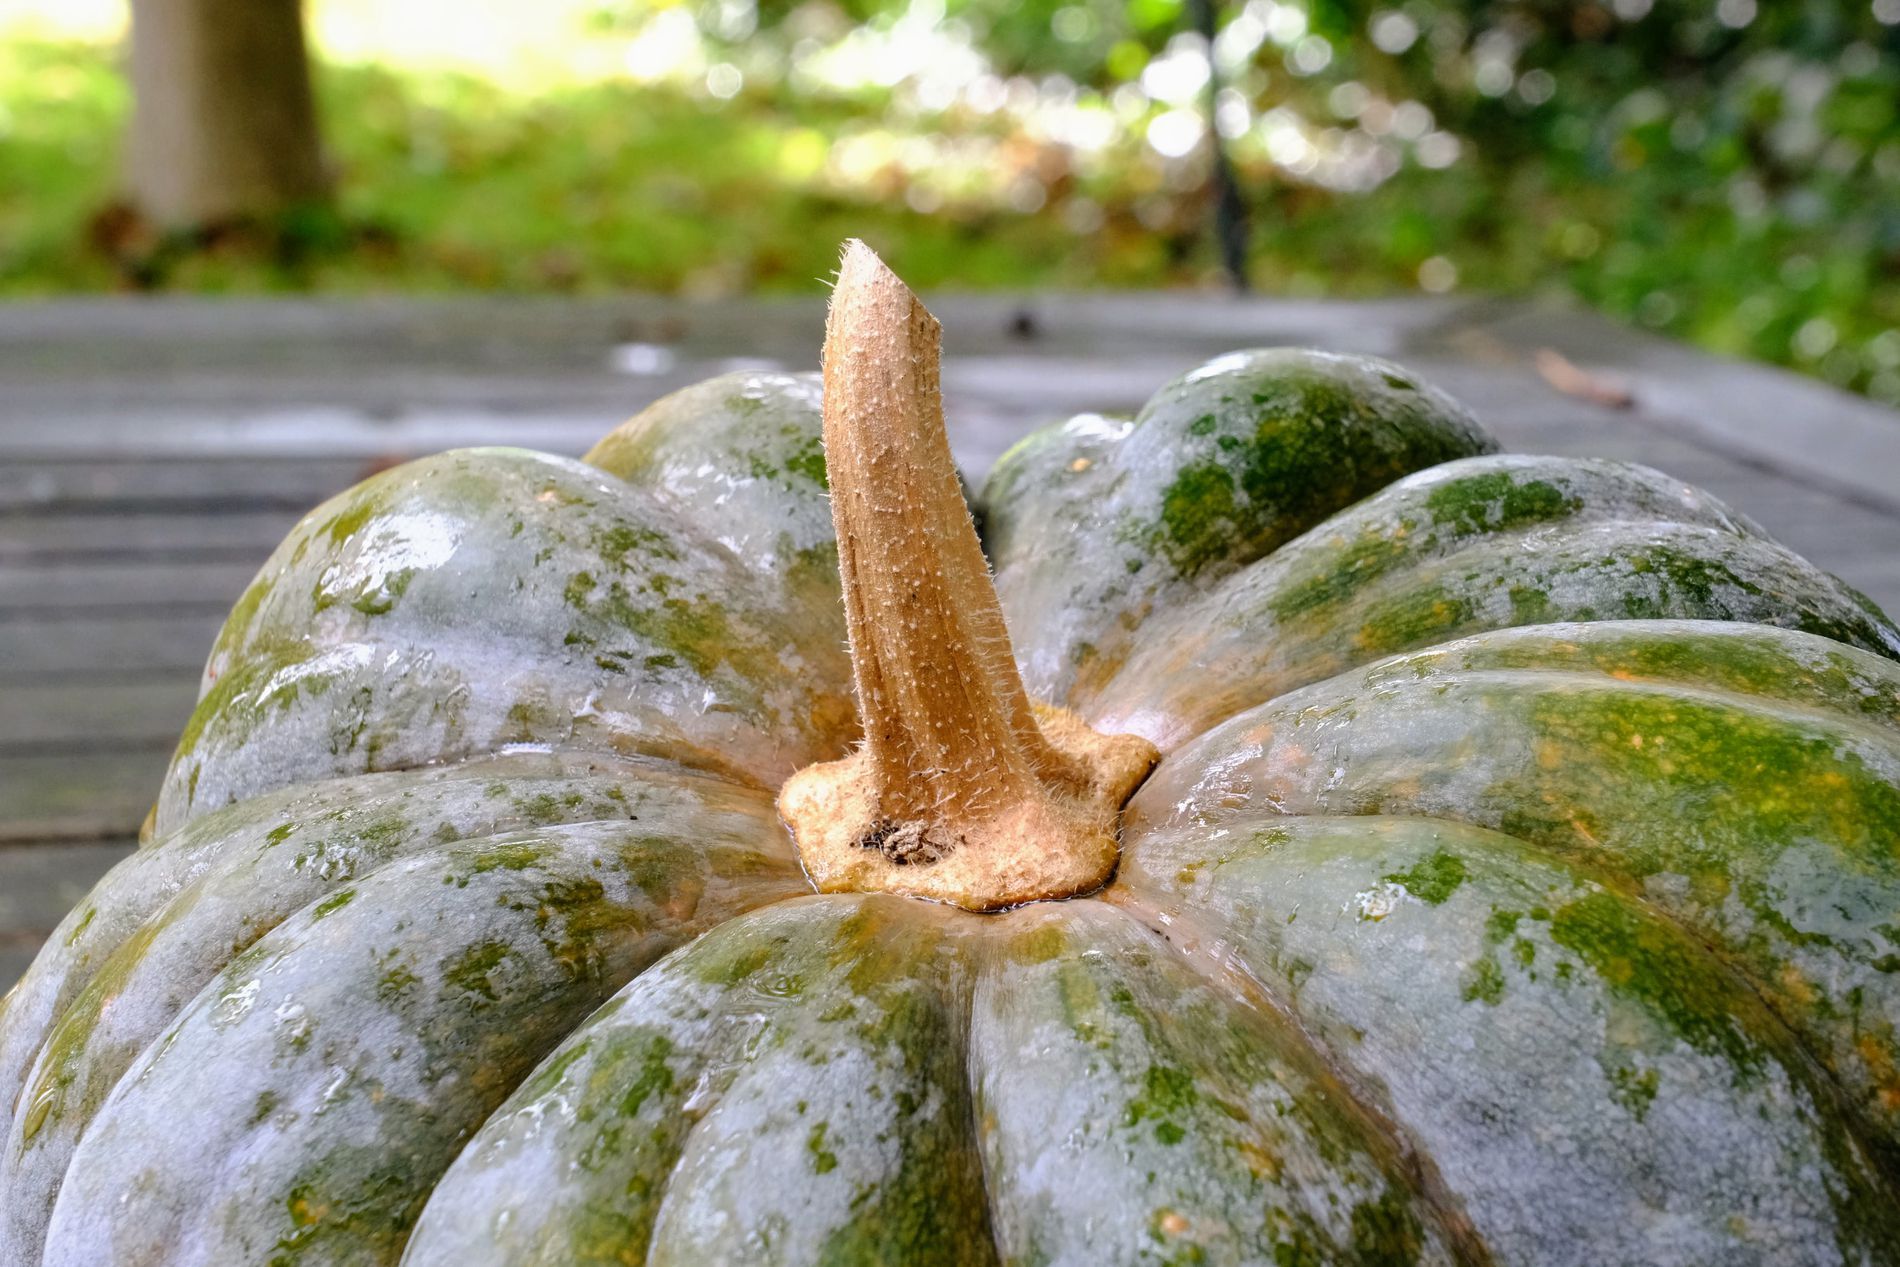
A pumpkin
A gray-green pumpkin with prominent lobes and stem, lying on a wooden surface in daylight.
From a close-up, a gray-green pumpkin sits on a wooden surface against a blurry green background, creating a calm, natural atmosphere and a harvest mood. The color palette is green, gray, and brown. The photography style is close-up with soft, natural lighting.
Labels: Food, Plant, Produce, Pumpkin, Vegetable, Squash, Animal, Reptile, Sea Life, Turtle, Fruit, Pear, Gourd, blurry background, wooden surface
Camera: FUJIFILM X-H2S
Lens: 18-300mm F/3.5-6.3 DiIII-A VC VXD B061X
Aperture: F11
Exposure: 1/100 sec
ISO: 2000
Focal length: 48.6 mm